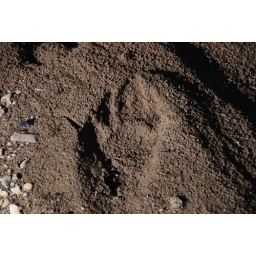
Bear track in the sand by the river near WD6